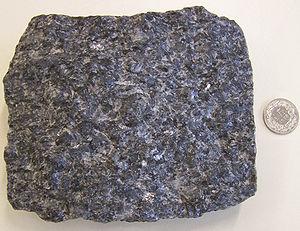
Une monzonite est une roche magmatique plutonique à structure grenue composée d’orthose, de feldspath plagioclase, d’hornblende, d’augite et de biotite.
La larvikite est une roche magmatique originaire de la région de Larvik, en Norvège, où elle est reconnue depuis 2007 comme pierre nationale.